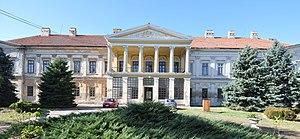
Le château Karátsonyi est situé à Novo Miloševo, dans la province de Voïvodine, dans la municipalité de Novi Bečej et dans le district du Banat central, en Serbie. Il est inscrit sur la liste des monuments culturels de grande importance de la République de Serbie.